The Kingdom of Speech

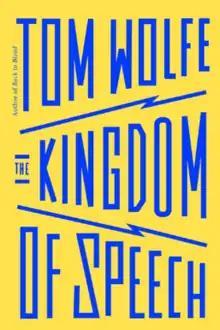
Cover of the first edition

The Kingdom of Speech is a critique of Charles Darwin and Noam Chomsky written by Tom Wolfe. The book's criticisms of Chomsky are outlined in an article in "Harper's".